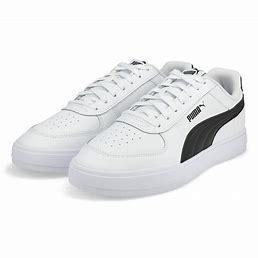
Brand: Puma
Model: Caven